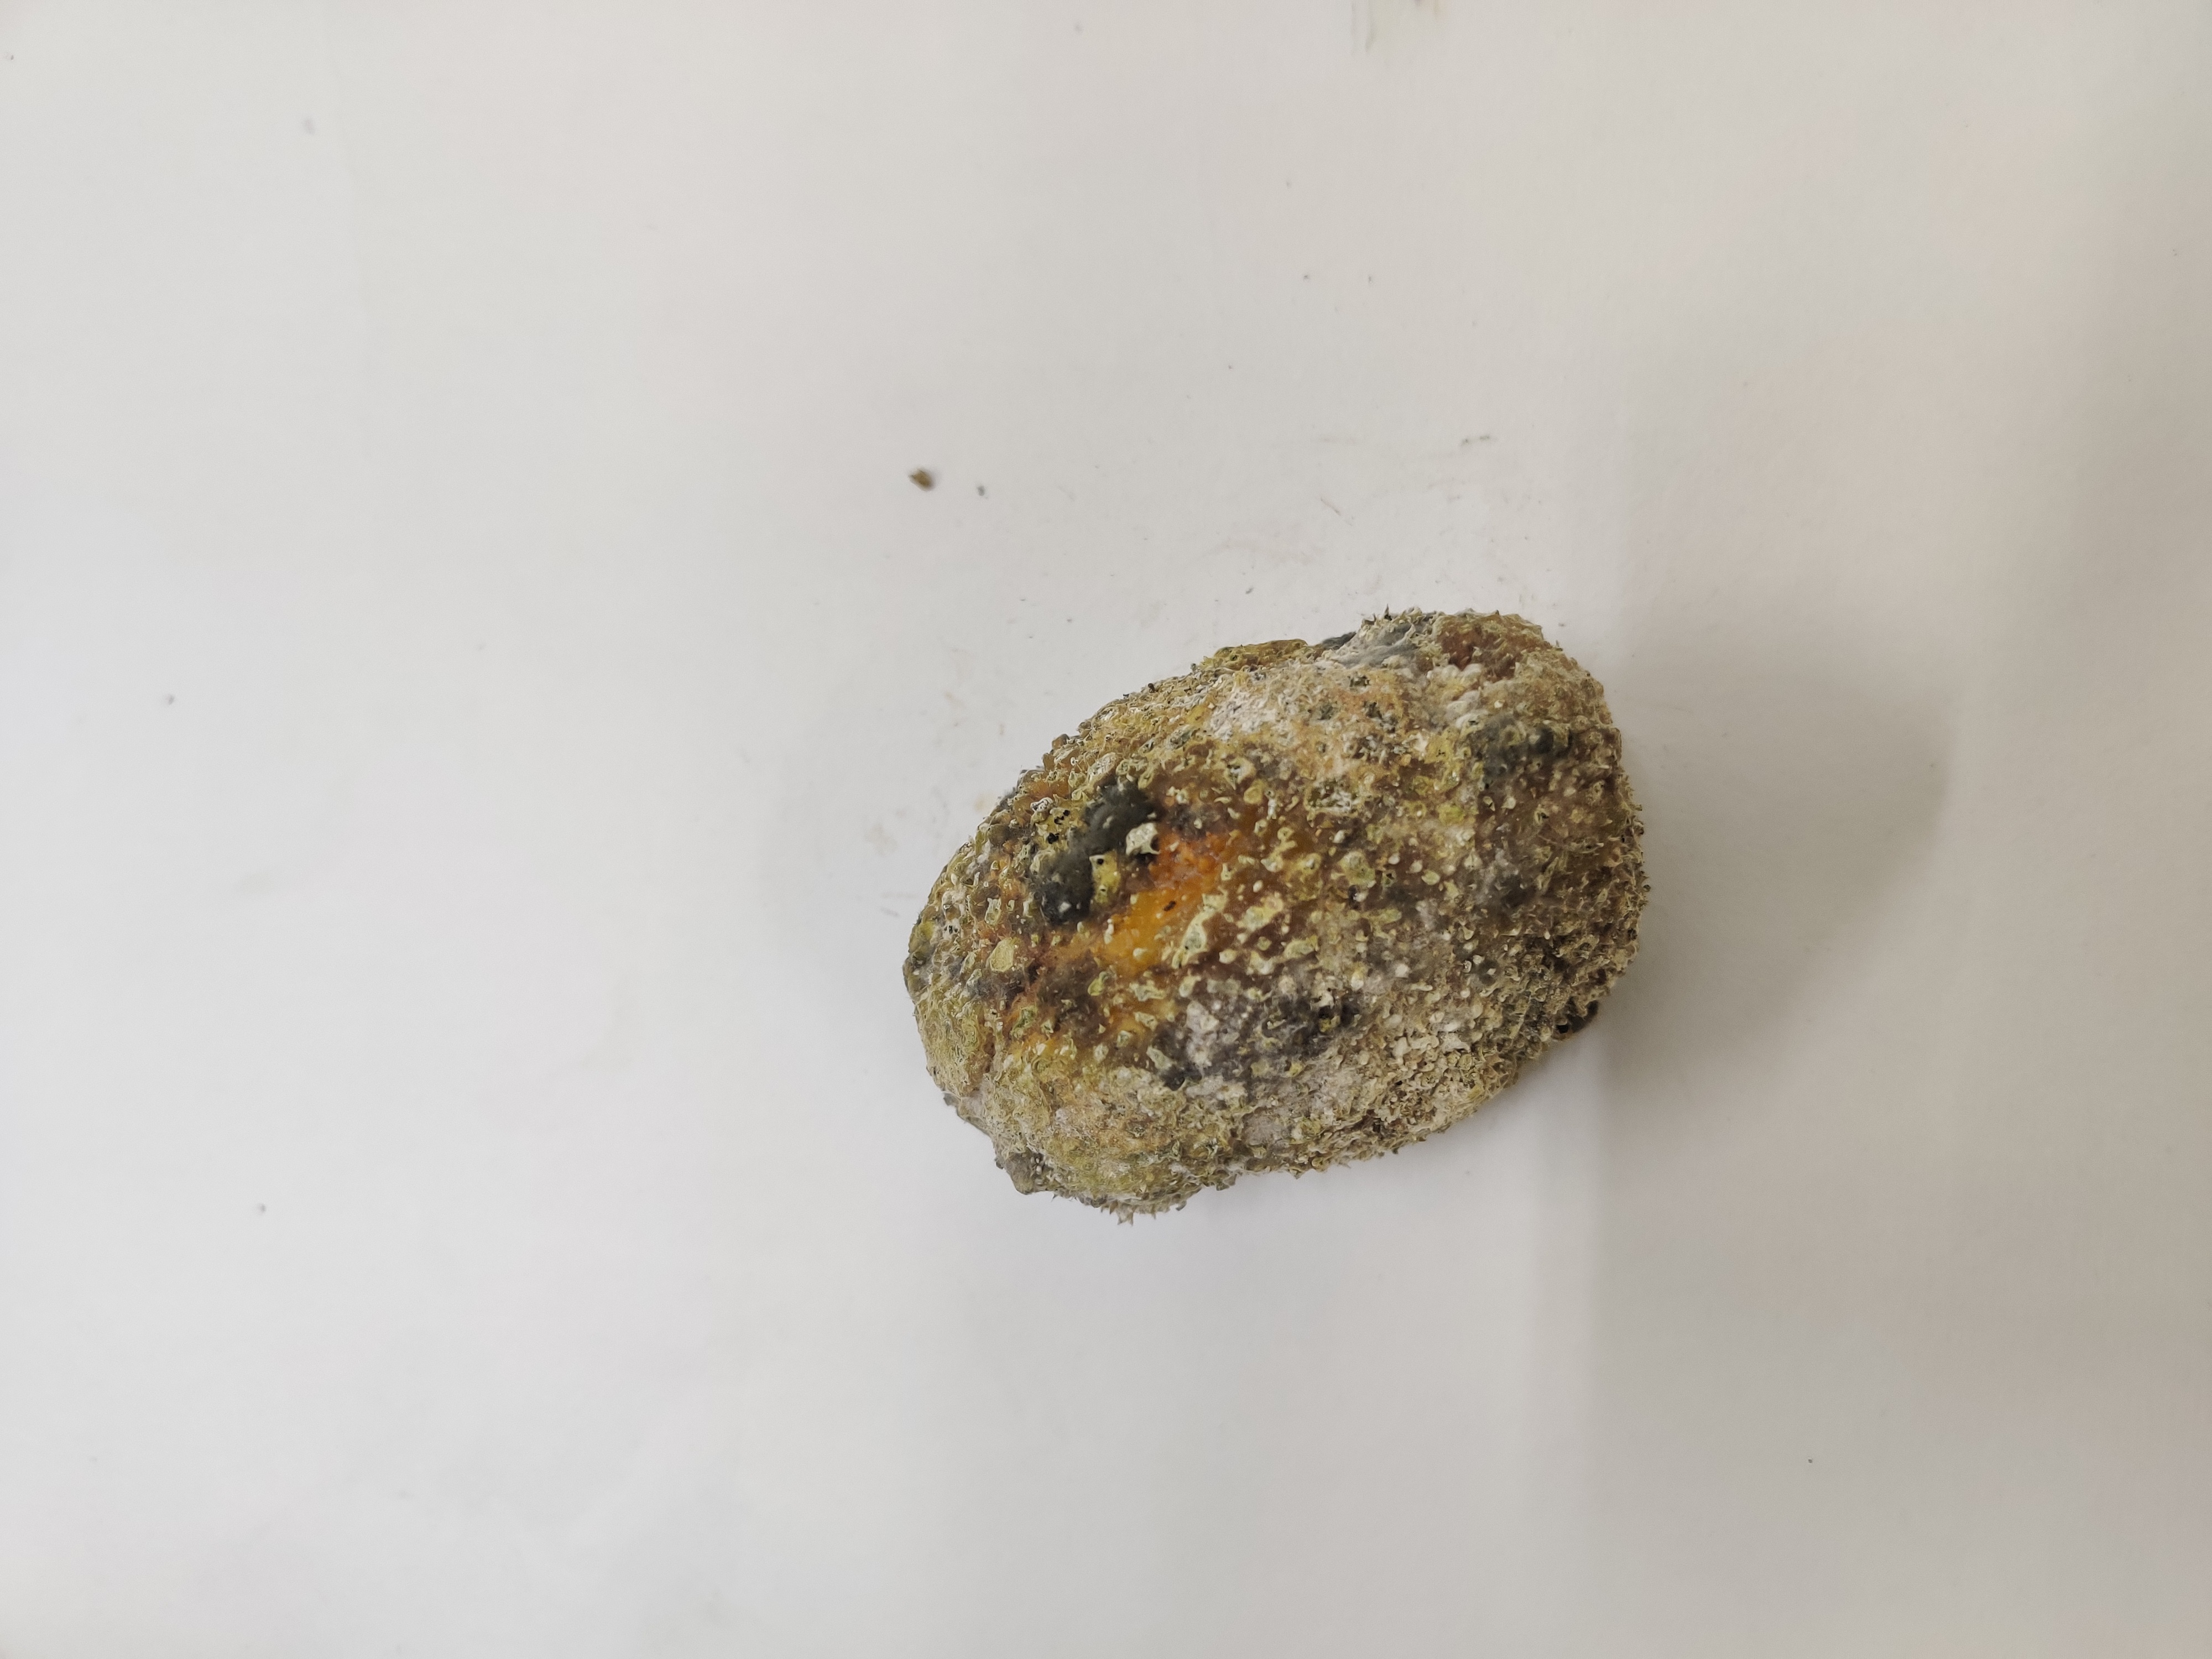
Crop: Spiny Gourd
Condition: Damaged